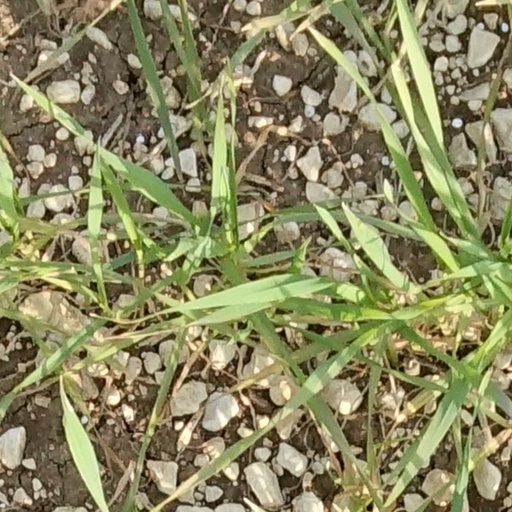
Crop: wheat